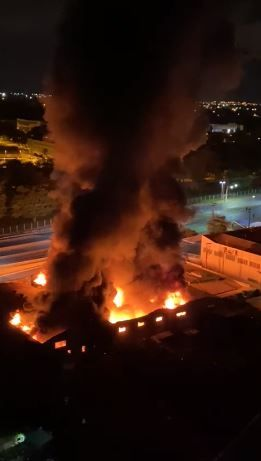
Fire: yes
Smoke: yes